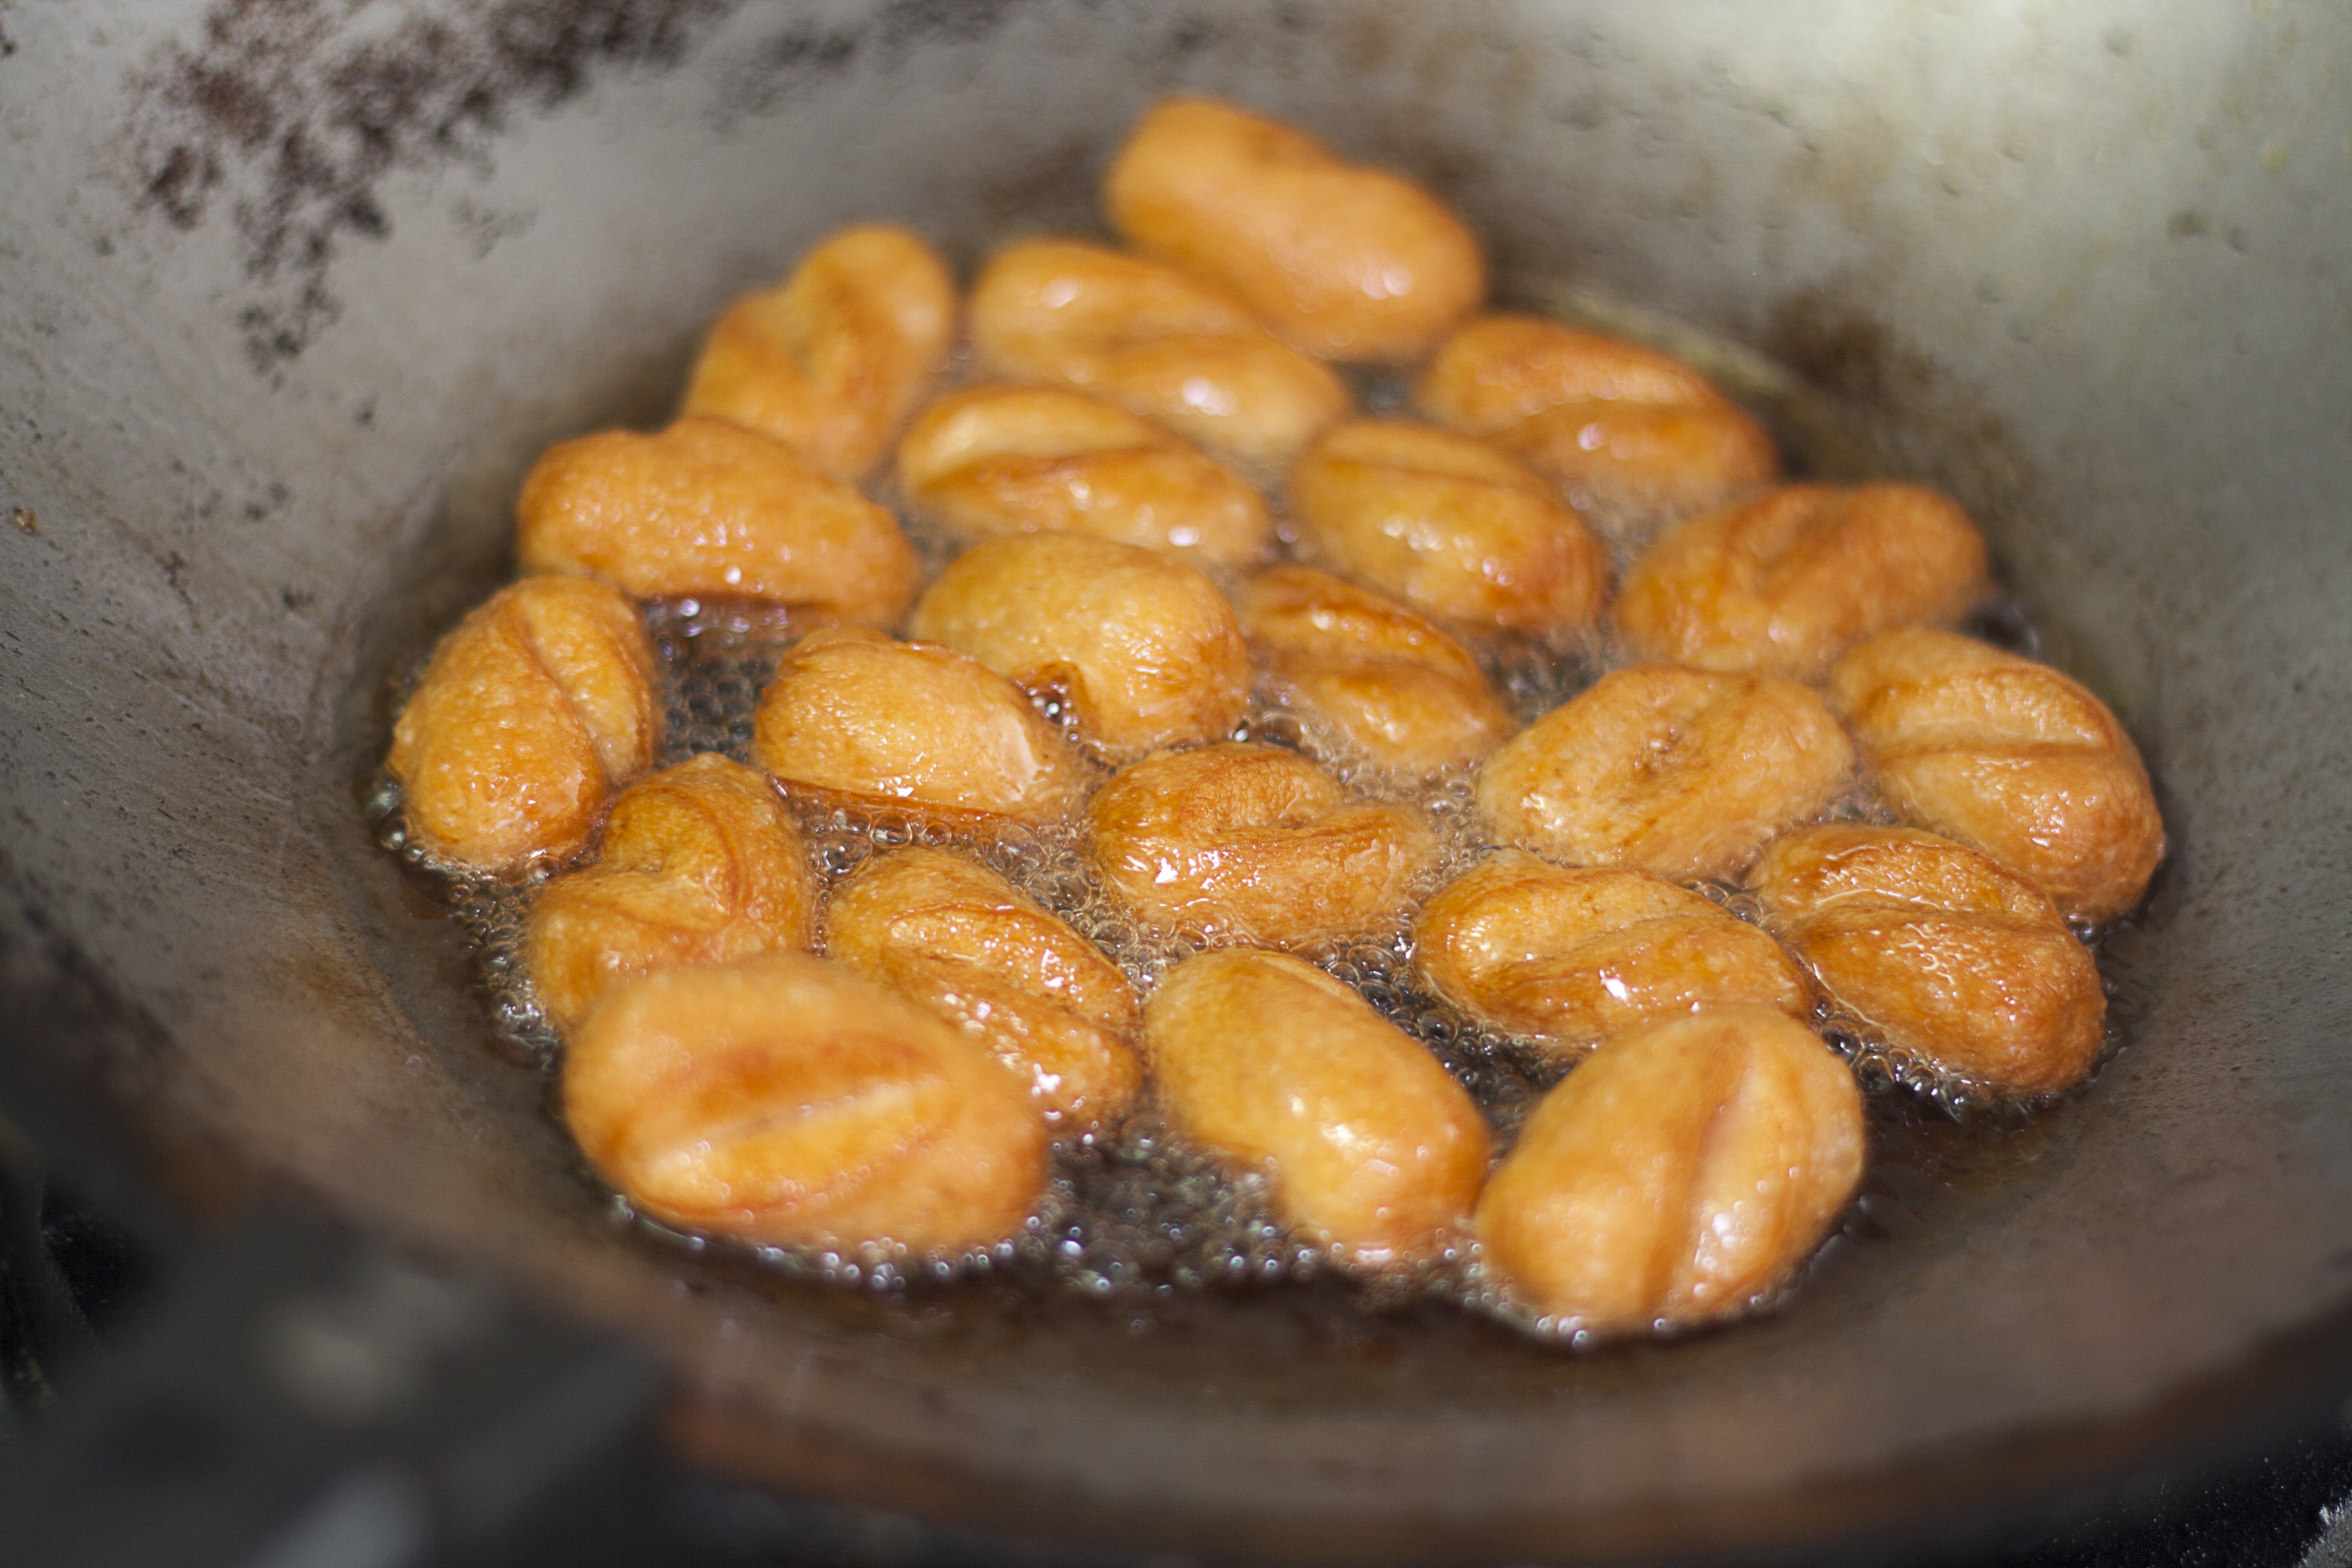
fruit, dish, food, cooking, produce, fresh, dessert, lunch, cuisine, delicious, pan, grill, sausage, dinner, hot, hot dog, grilled, appetizer, flowering plant, land plant, snack food